Tadley

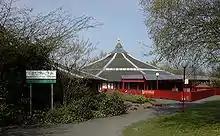
Burnham Copse Infant School

Children aged 11 to 16 that receive state-funded education are likely to attend The Hurst School, though this school is actually located in the adjacent village of Baughurst.